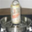
Label: can